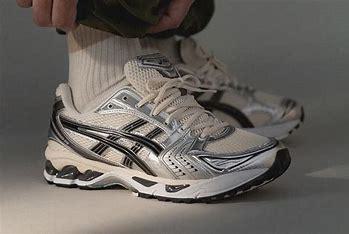
Brand: Asics
Model: Gel Kayano 26